Ali Seezan

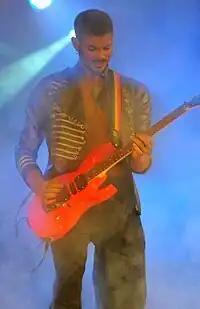
Seezan performing at 2nd Maldives Film Awards ceremony, 2012

In his next film release of the year, a family drama by Ali Shifau titled "Dhin Veynuge Hithaamaigaa" (2010), Seezan took on the role of Fairooz, a brazen manager seeking vengeance for his father's dismissal from the company. The film delves into themes of discrimination against islanders, family revenge, and fatherhood responsibilities. The film received positive response from critics, with particular praise for Seezan's performance in his villainous role. Critics noted that the scenes featuring the character Fairooz, enhanced by relevant background music, were among the best of their kind in Maldivian cinema. The film was considered a "significant improvement" compared to recent Maldivian films and enjoyed commercial success. For this role, he won the Best Supporting Actor award at the 2nd Maldives Film Awards and received a nomination for the Best Supporting Actor award at the 6th Gaumee Film Awards. He then reunited with Niuma Mohamed and Ravee Farooq in Amjad Ibrahim's romantic horror film "Vakinuvinama" which was a critical and commercial failure.